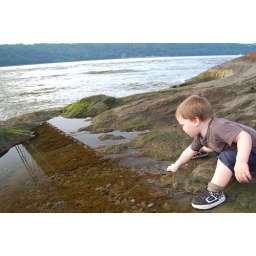
rock recovery, under the bridge